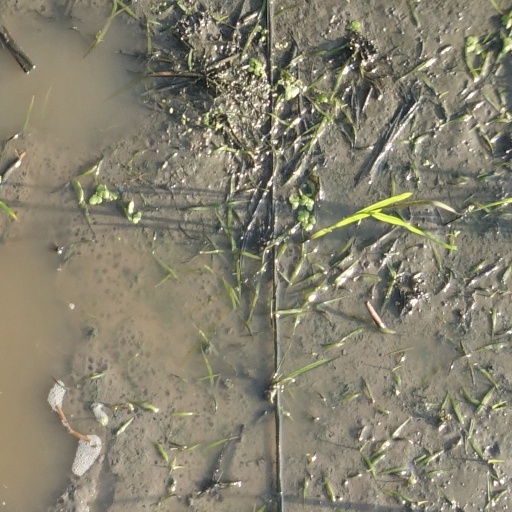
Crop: rice